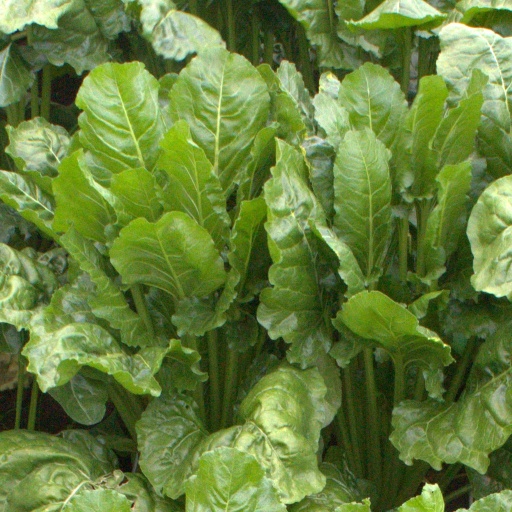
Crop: sugar beet